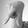
ASL letter: Q